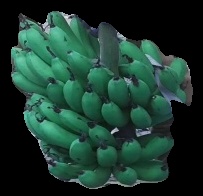
Variety: pachbale
Grade: grade3